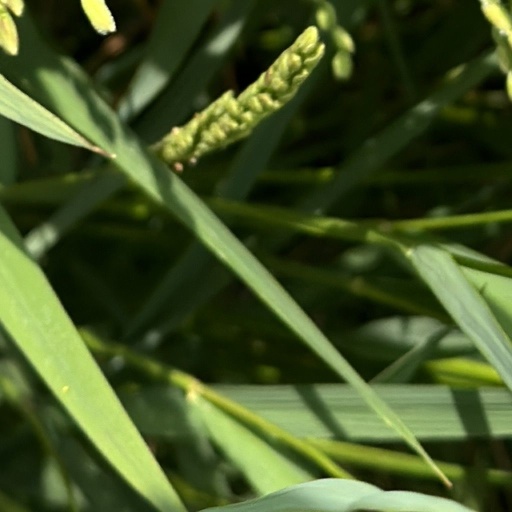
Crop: rice